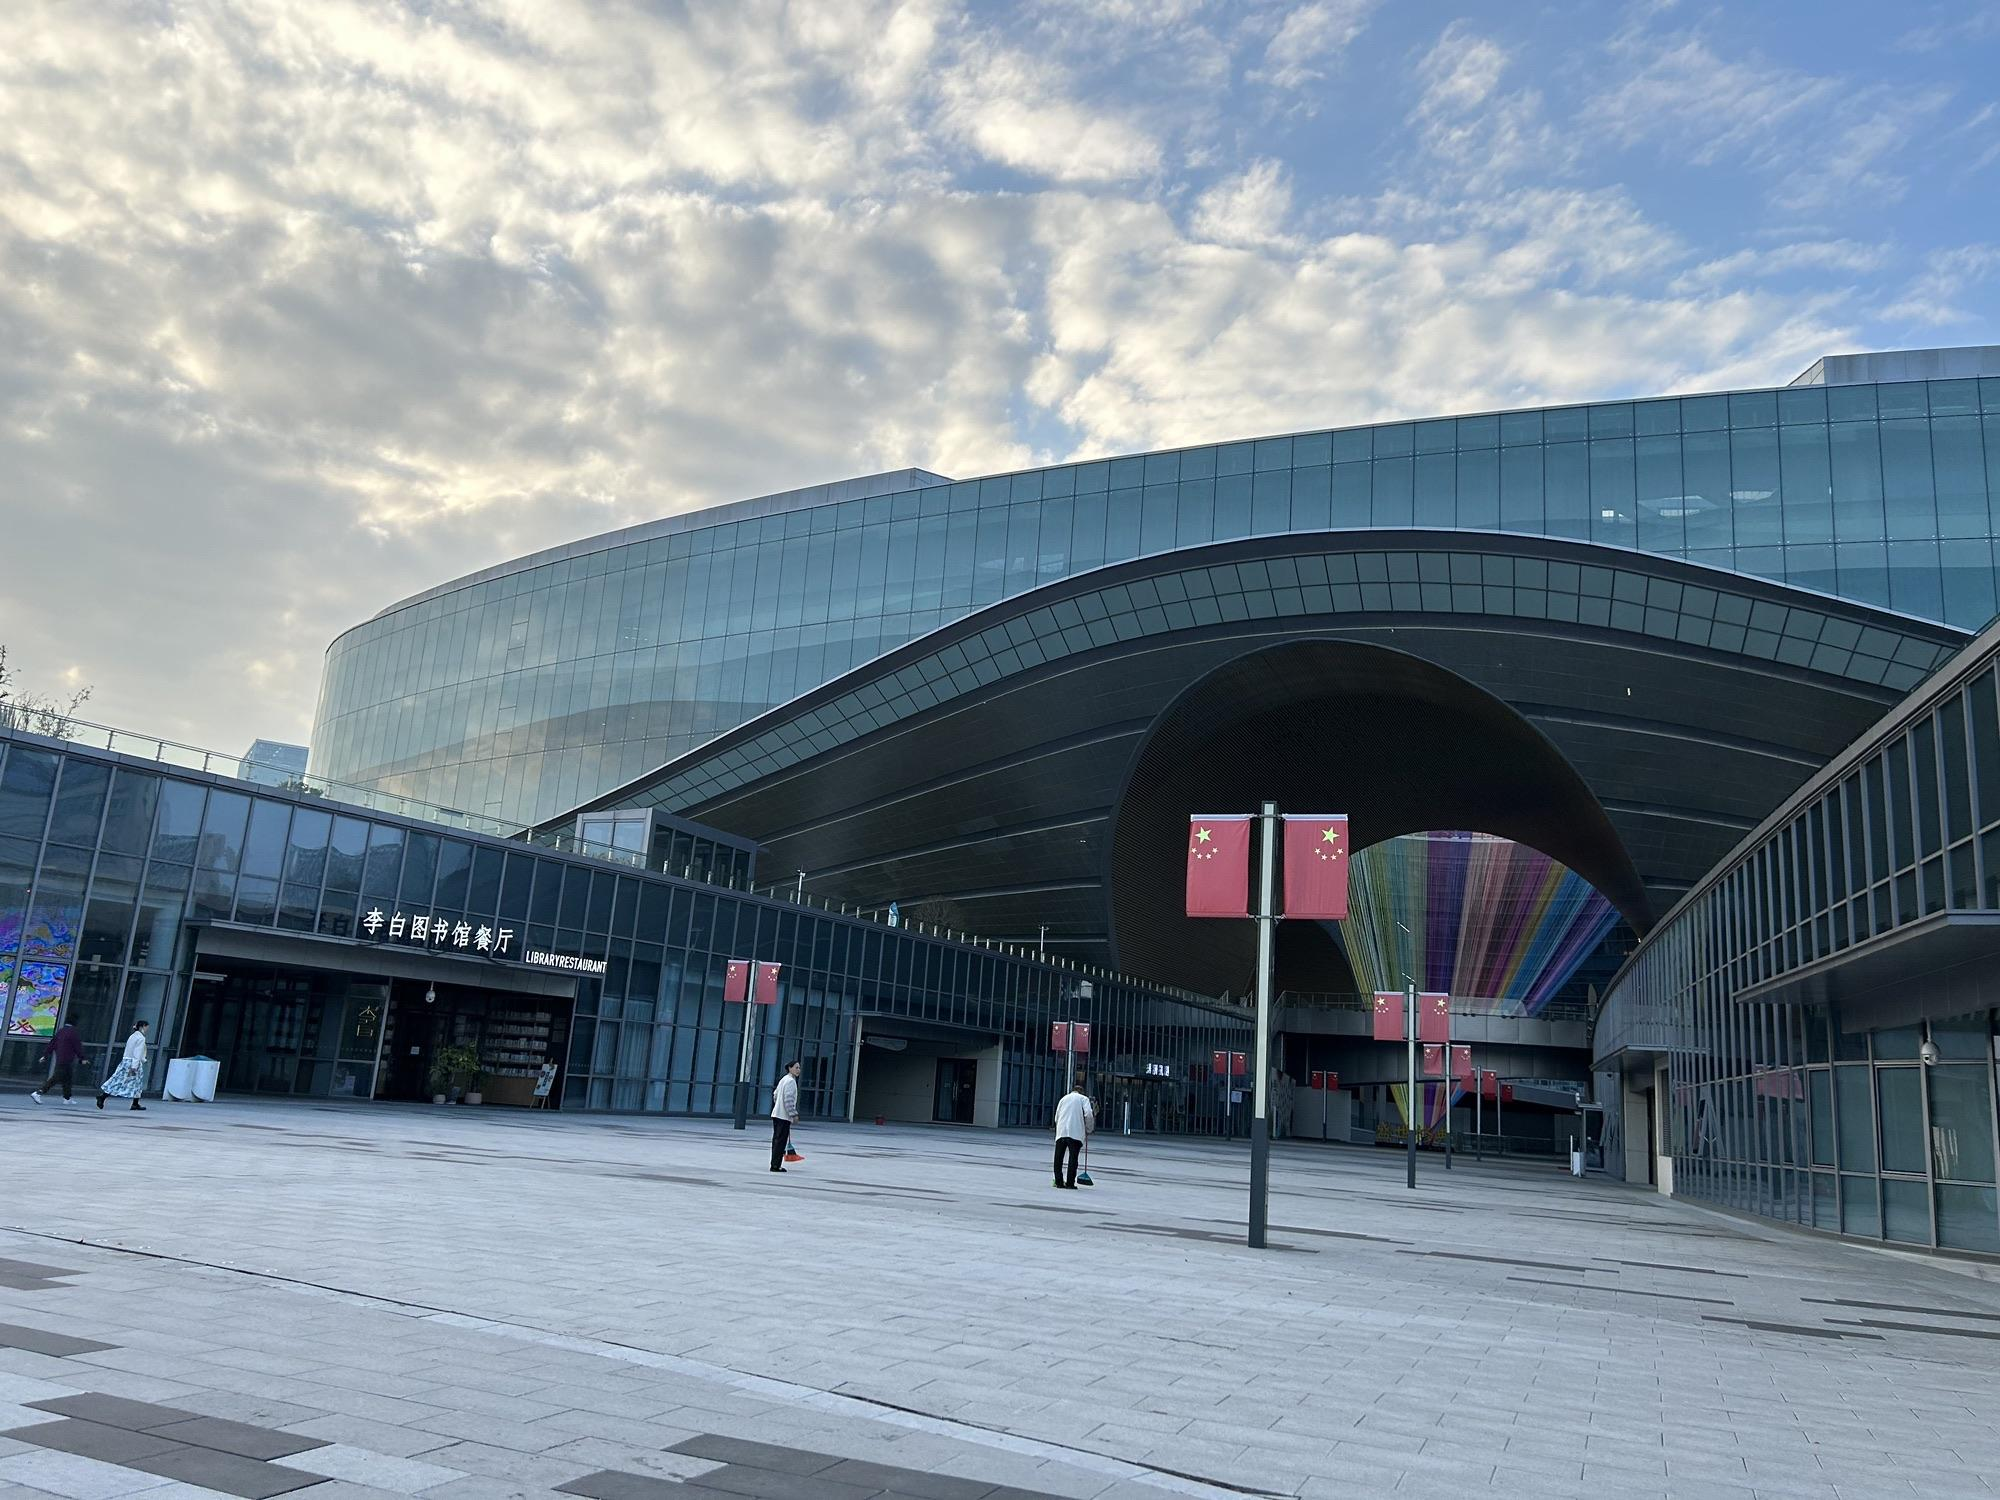
地标名称：嘉兴市文化艺术中心
所在城市：嘉兴市·秀洲区